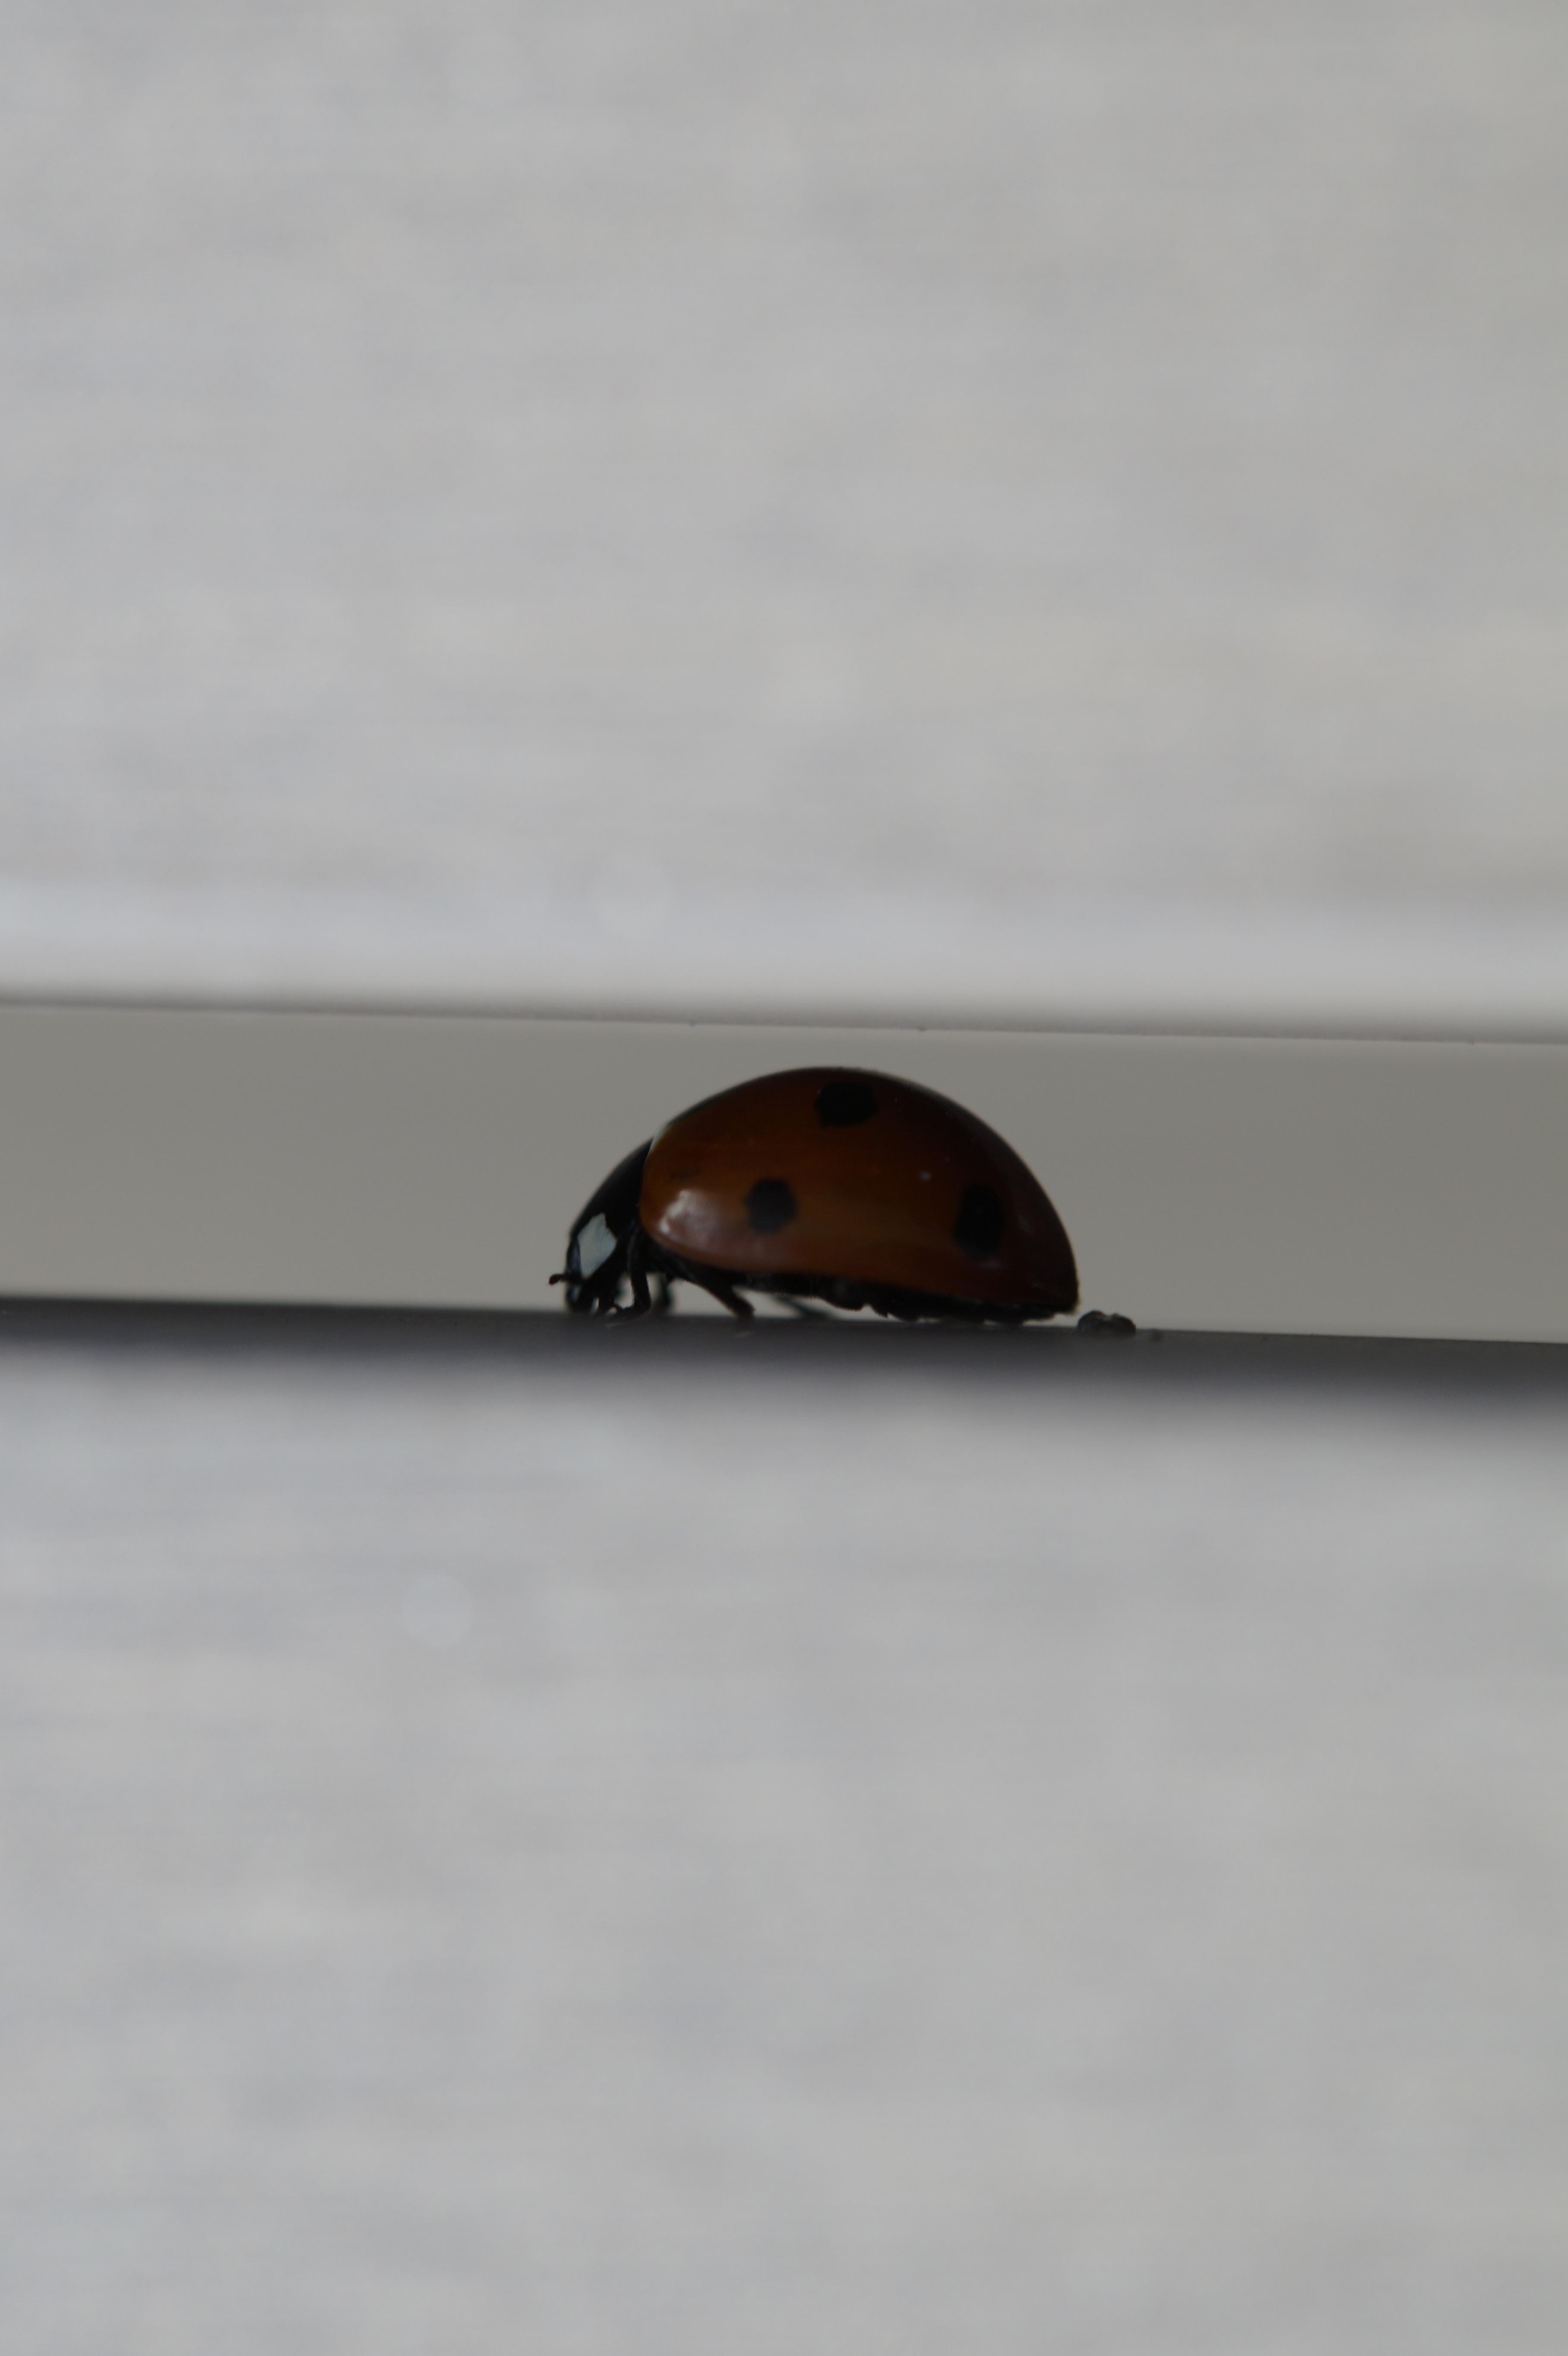
animal, insect, macro, crack, ladybug, close, lighting, invertebrate, spotted, hidden, protection, beetle, luck, protected, points, lucky charm, hiding place